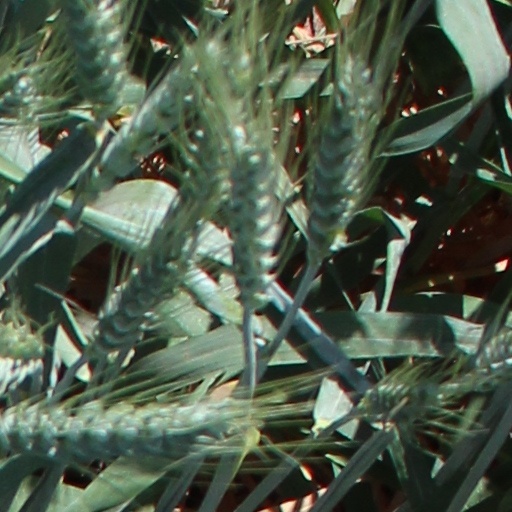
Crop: wheat